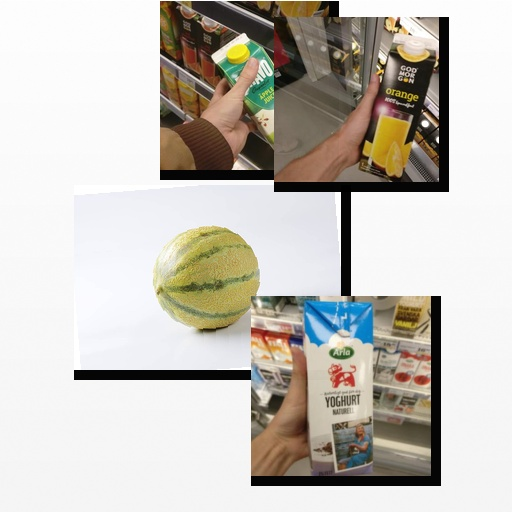
Food items: orange_juice, apple_juice, cantaloupe, natural_yogurt